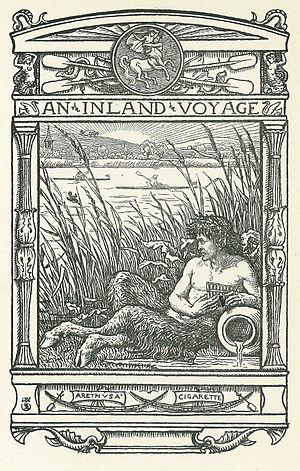
Frontispice de An Inland Voyage
Voyage en canoë sur les rivières du Nord est un récit de voyage de l'écrivain écossais Robert Louis Stevenson publié en 1878.